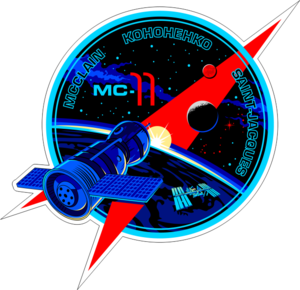
Soyouz MS-10 est une mission spatiale lancée le 11 octobre 2018 par une fusée Soyouz-FG dans le but de transporter jusqu'à la Station spatiale internationale deux nouveaux membres d'équipage. Deux minutes après le décollage, une défaillance du mécanisme de séparation d'un des propulseurs d'appoint provoque une collision de celui-ci avec le deuxième étage qui, endommagé, dévie le lanceur de la trajectoire prévue. Les mécanismes de sécurité déclenchent automatiquement l'éjection du vaisseau Soyouz qui continue son vol sur une trajectoire parabolique faisant subir à l'équipage une accélération de sept g. Celui-ci atterrit sain et sauf à quelques centaines de kilomètres de la base de lancement. L'incident entraîne la suspension des vols habités à destination de la station spatiale jusqu'à ce que les résultats de l'enquête soient connus et pris en compte, ce qui est fait en moins de deux mois.
Soyouz MS-11 est une mission spatiale lancée le 3 décembre 2018 par une fusée Soyouz. Le vaisseau a conduit trois astronautes jusqu'à la Station spatiale internationale afin qu'ils participent aux Expéditions 58 et 59. Il s'agit du 140ᵉ vol habité du vaisseau Soyouz et du 137ᵉ mis en orbite.
Soyouz MS-12, est un vol spatial lancé le 14 mars 2019. Le vaisseau emporte trois astronautes jusqu'à la station spatiale internationale. Soyouz MS-12 est le 141ᵉ vol habité d'un engin spatial du programme Soyouz et le 138ᵉ mis en orbite. Les trois membres d'équipage participent aux expéditions 59 et 60 de l'ISS.